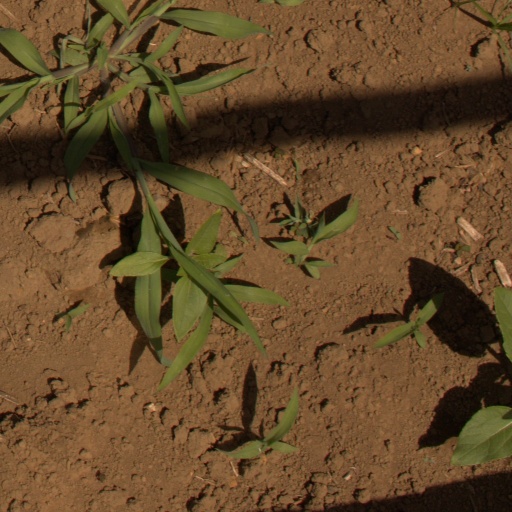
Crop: Jerusalem artichoke